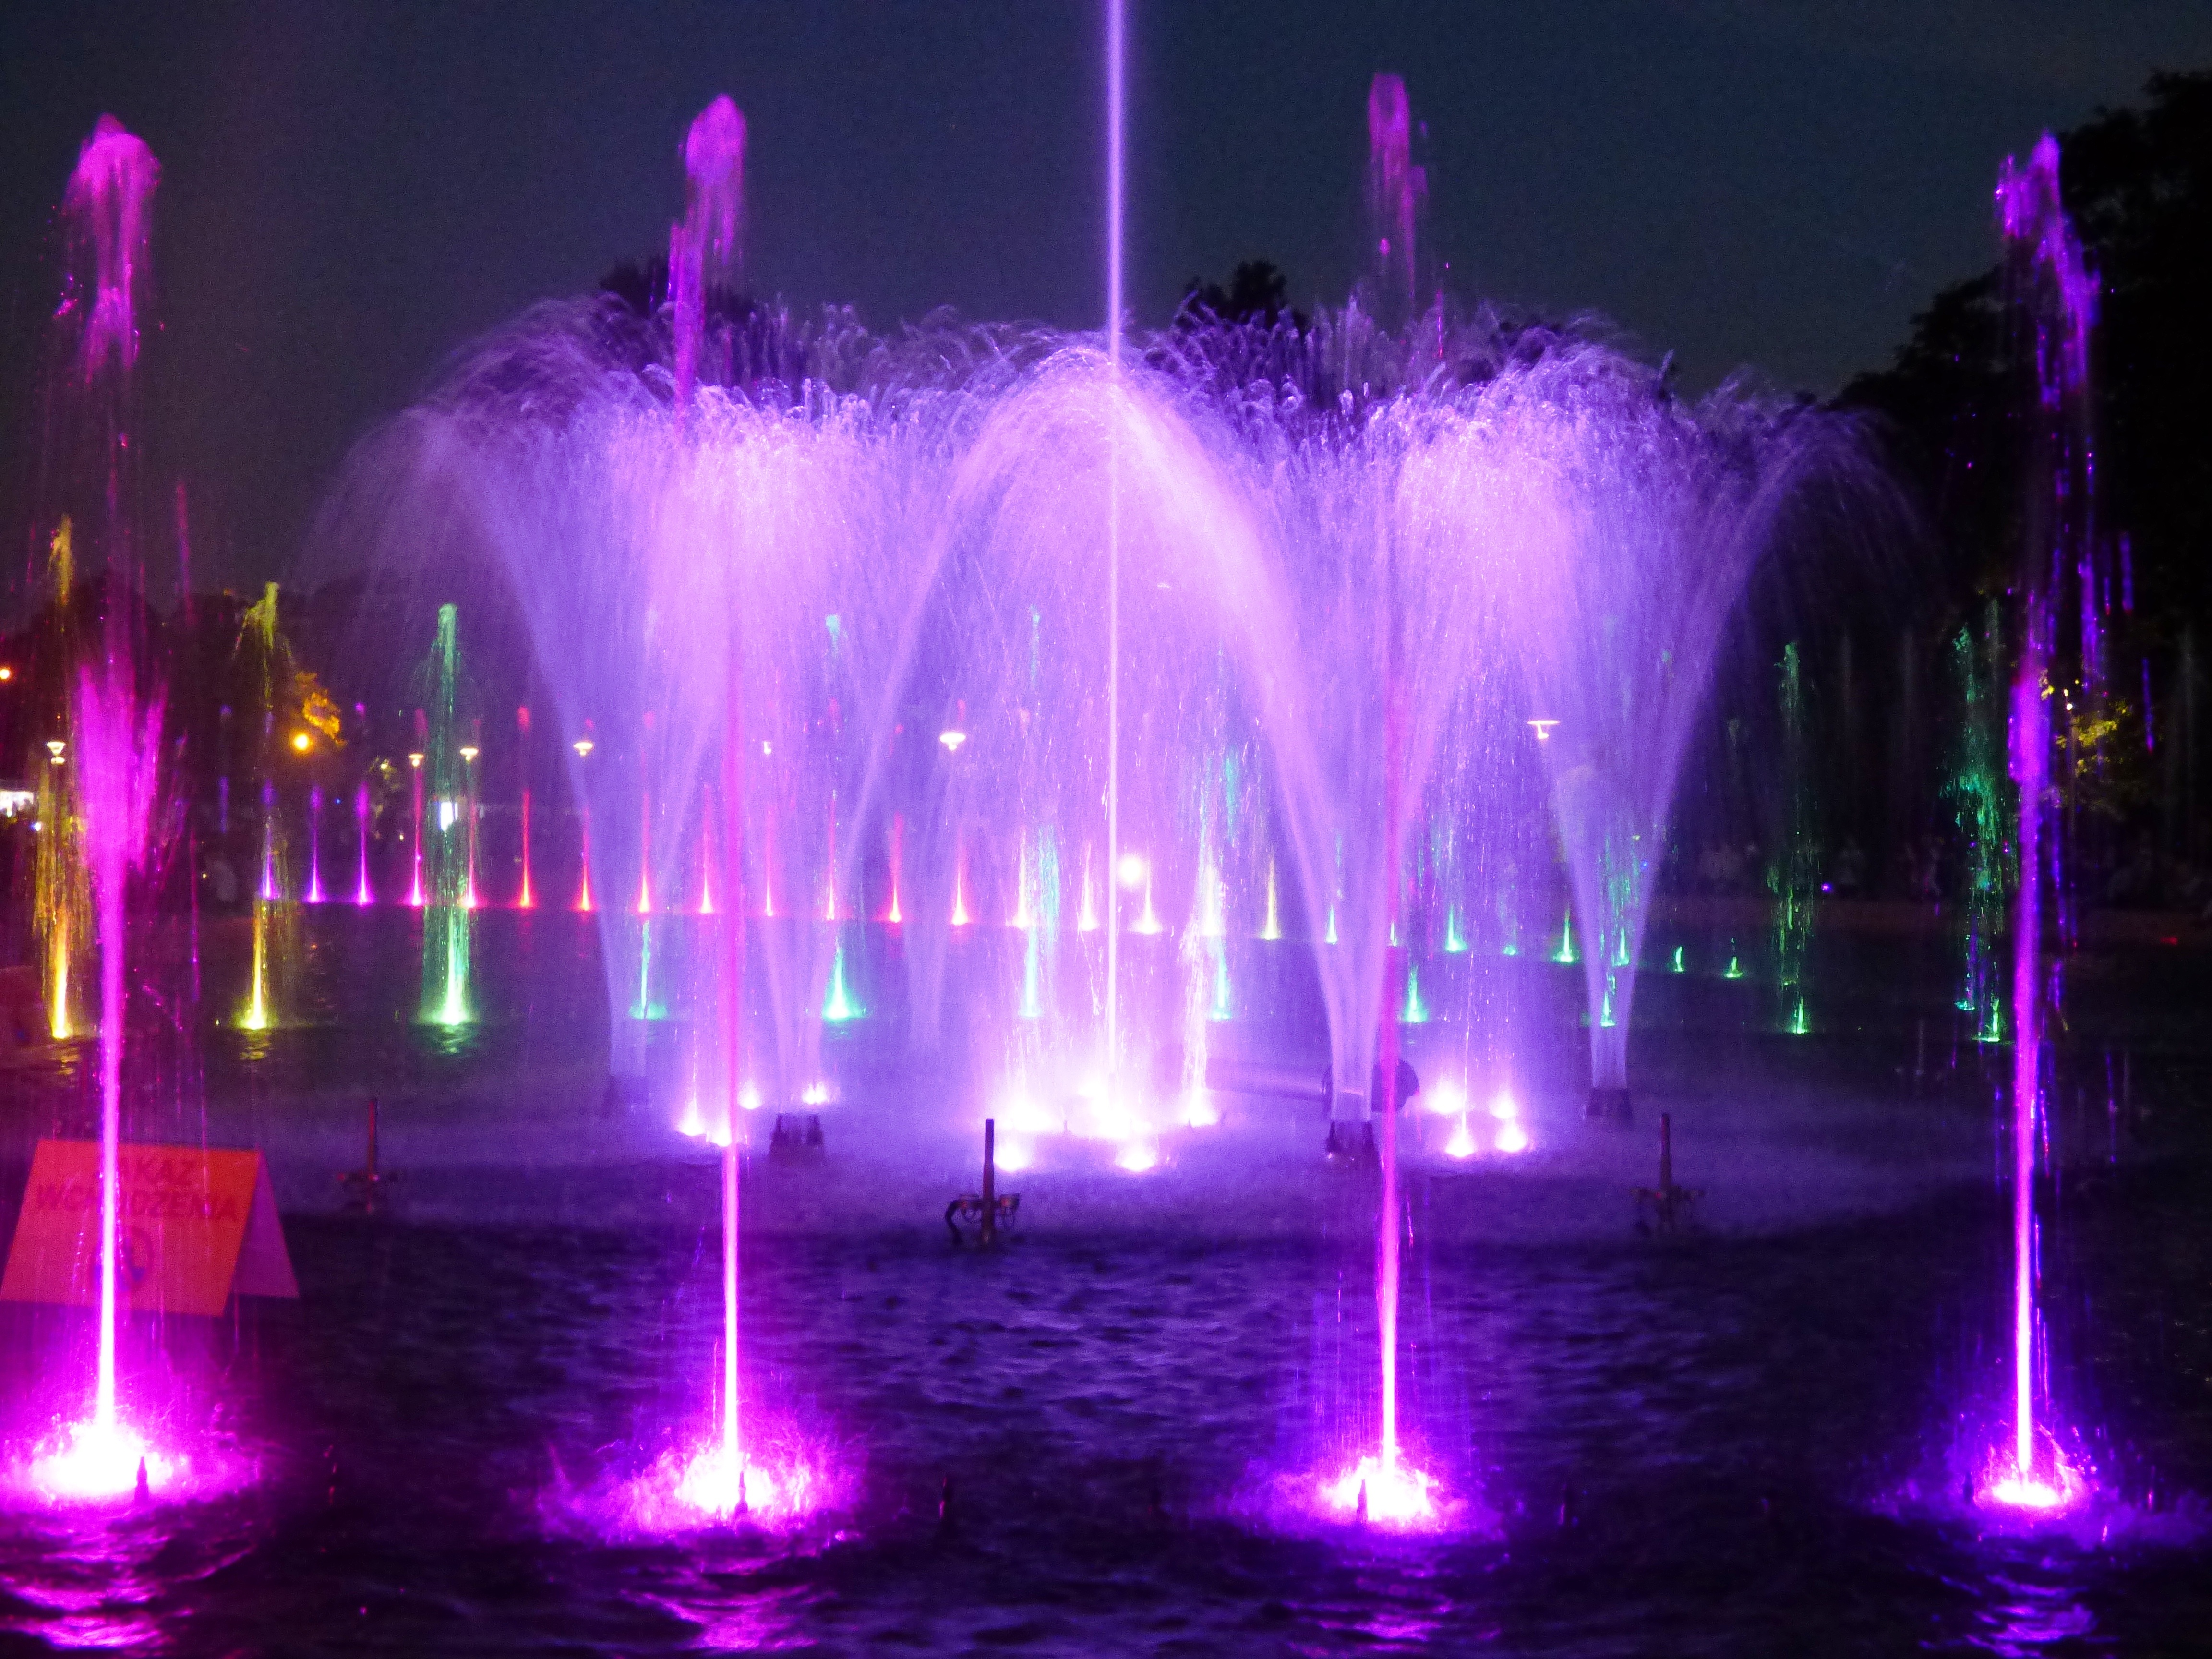
water, light, night, wet, laser, fountain, water feature, transparency, flowing water, preview, a drop of, water splashes, stream of water